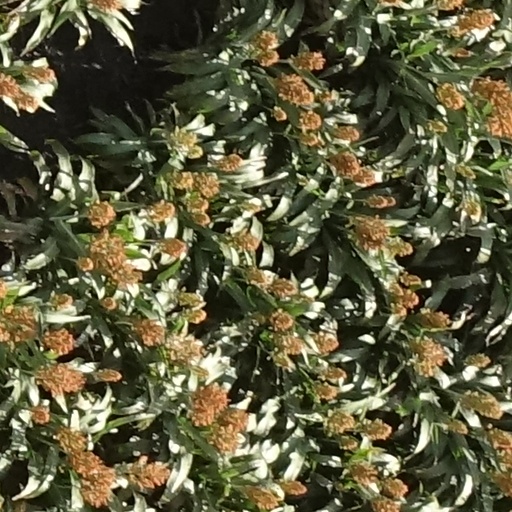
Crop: sorghum